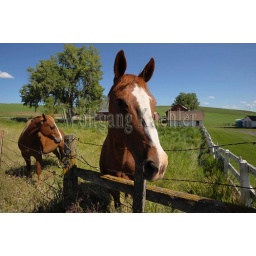
Usa, washington state, palouse country near pullman, horses in pasture